Chinese University of Hong Kong, Shenzhen

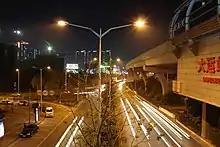
A night view of Universiade station of Shenzhen Metro.

The language of instruction is all in English, except for physical education and Chinese language courses, which are bilingual in English and Mandarin Chinese.